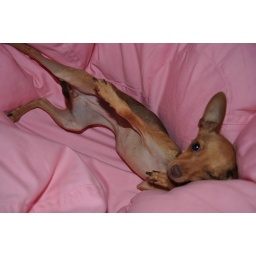
Stella in her favorite spot, the bean bag chair